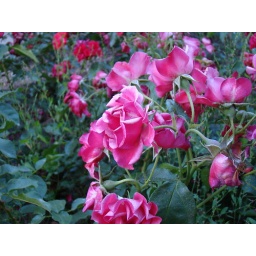
pink roses in Gulhane